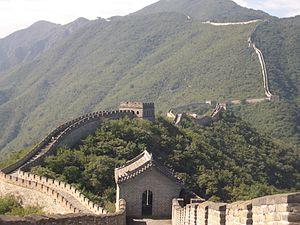
La Grande Muraille de Chine à Mutianyu